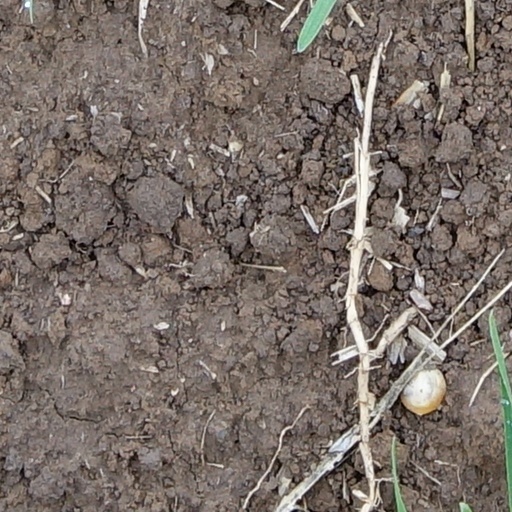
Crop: wheat